Northgate, Seattle

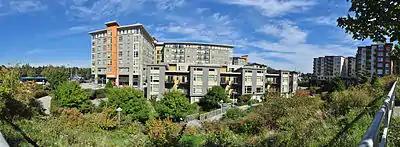
The residential part of the Thornton Place complex, immediately south of Northgate Mall.

The Northgate area has been subject to a large amount of residential and commercial development in the last few years, and many huge projects are underway. The height limits in the area have been increased to 85' to allow for further population growth.